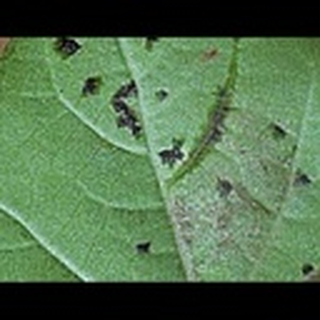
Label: cotton_bacterial_blight